Newar caste system

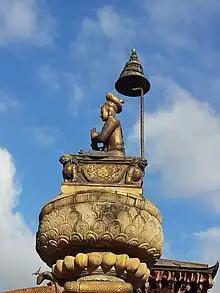
Statue of King Bhupatindra Malla at Bhaktapur Durbar Square

Historically, Newars in general divided non-Newar Nepalis into three general groups: "Sae(n)", "Khae(n)", "Marsyā".